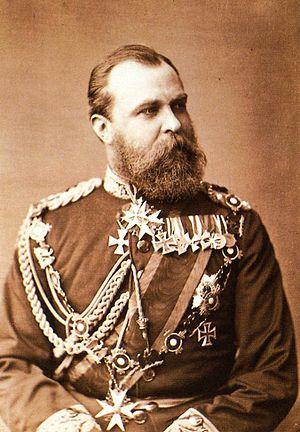
Louis IV de Hesse, né le 12 septembre 1837 et mort le 13 mars 1892, fut grand-duc de Hesse de 1877 à 1892.